Stretham

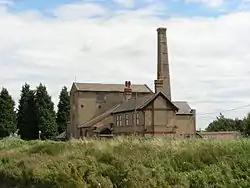
Stretham Old Engine, alongside the River Great Ouse

Stretham means "homestead or village on the road" (possibly Roman); Latin "strata" for paved road or old English "ystrad" for road plus old English "ham" for village. The route of the Roman road from Cambridge is uncertain beyond Waterbeach.